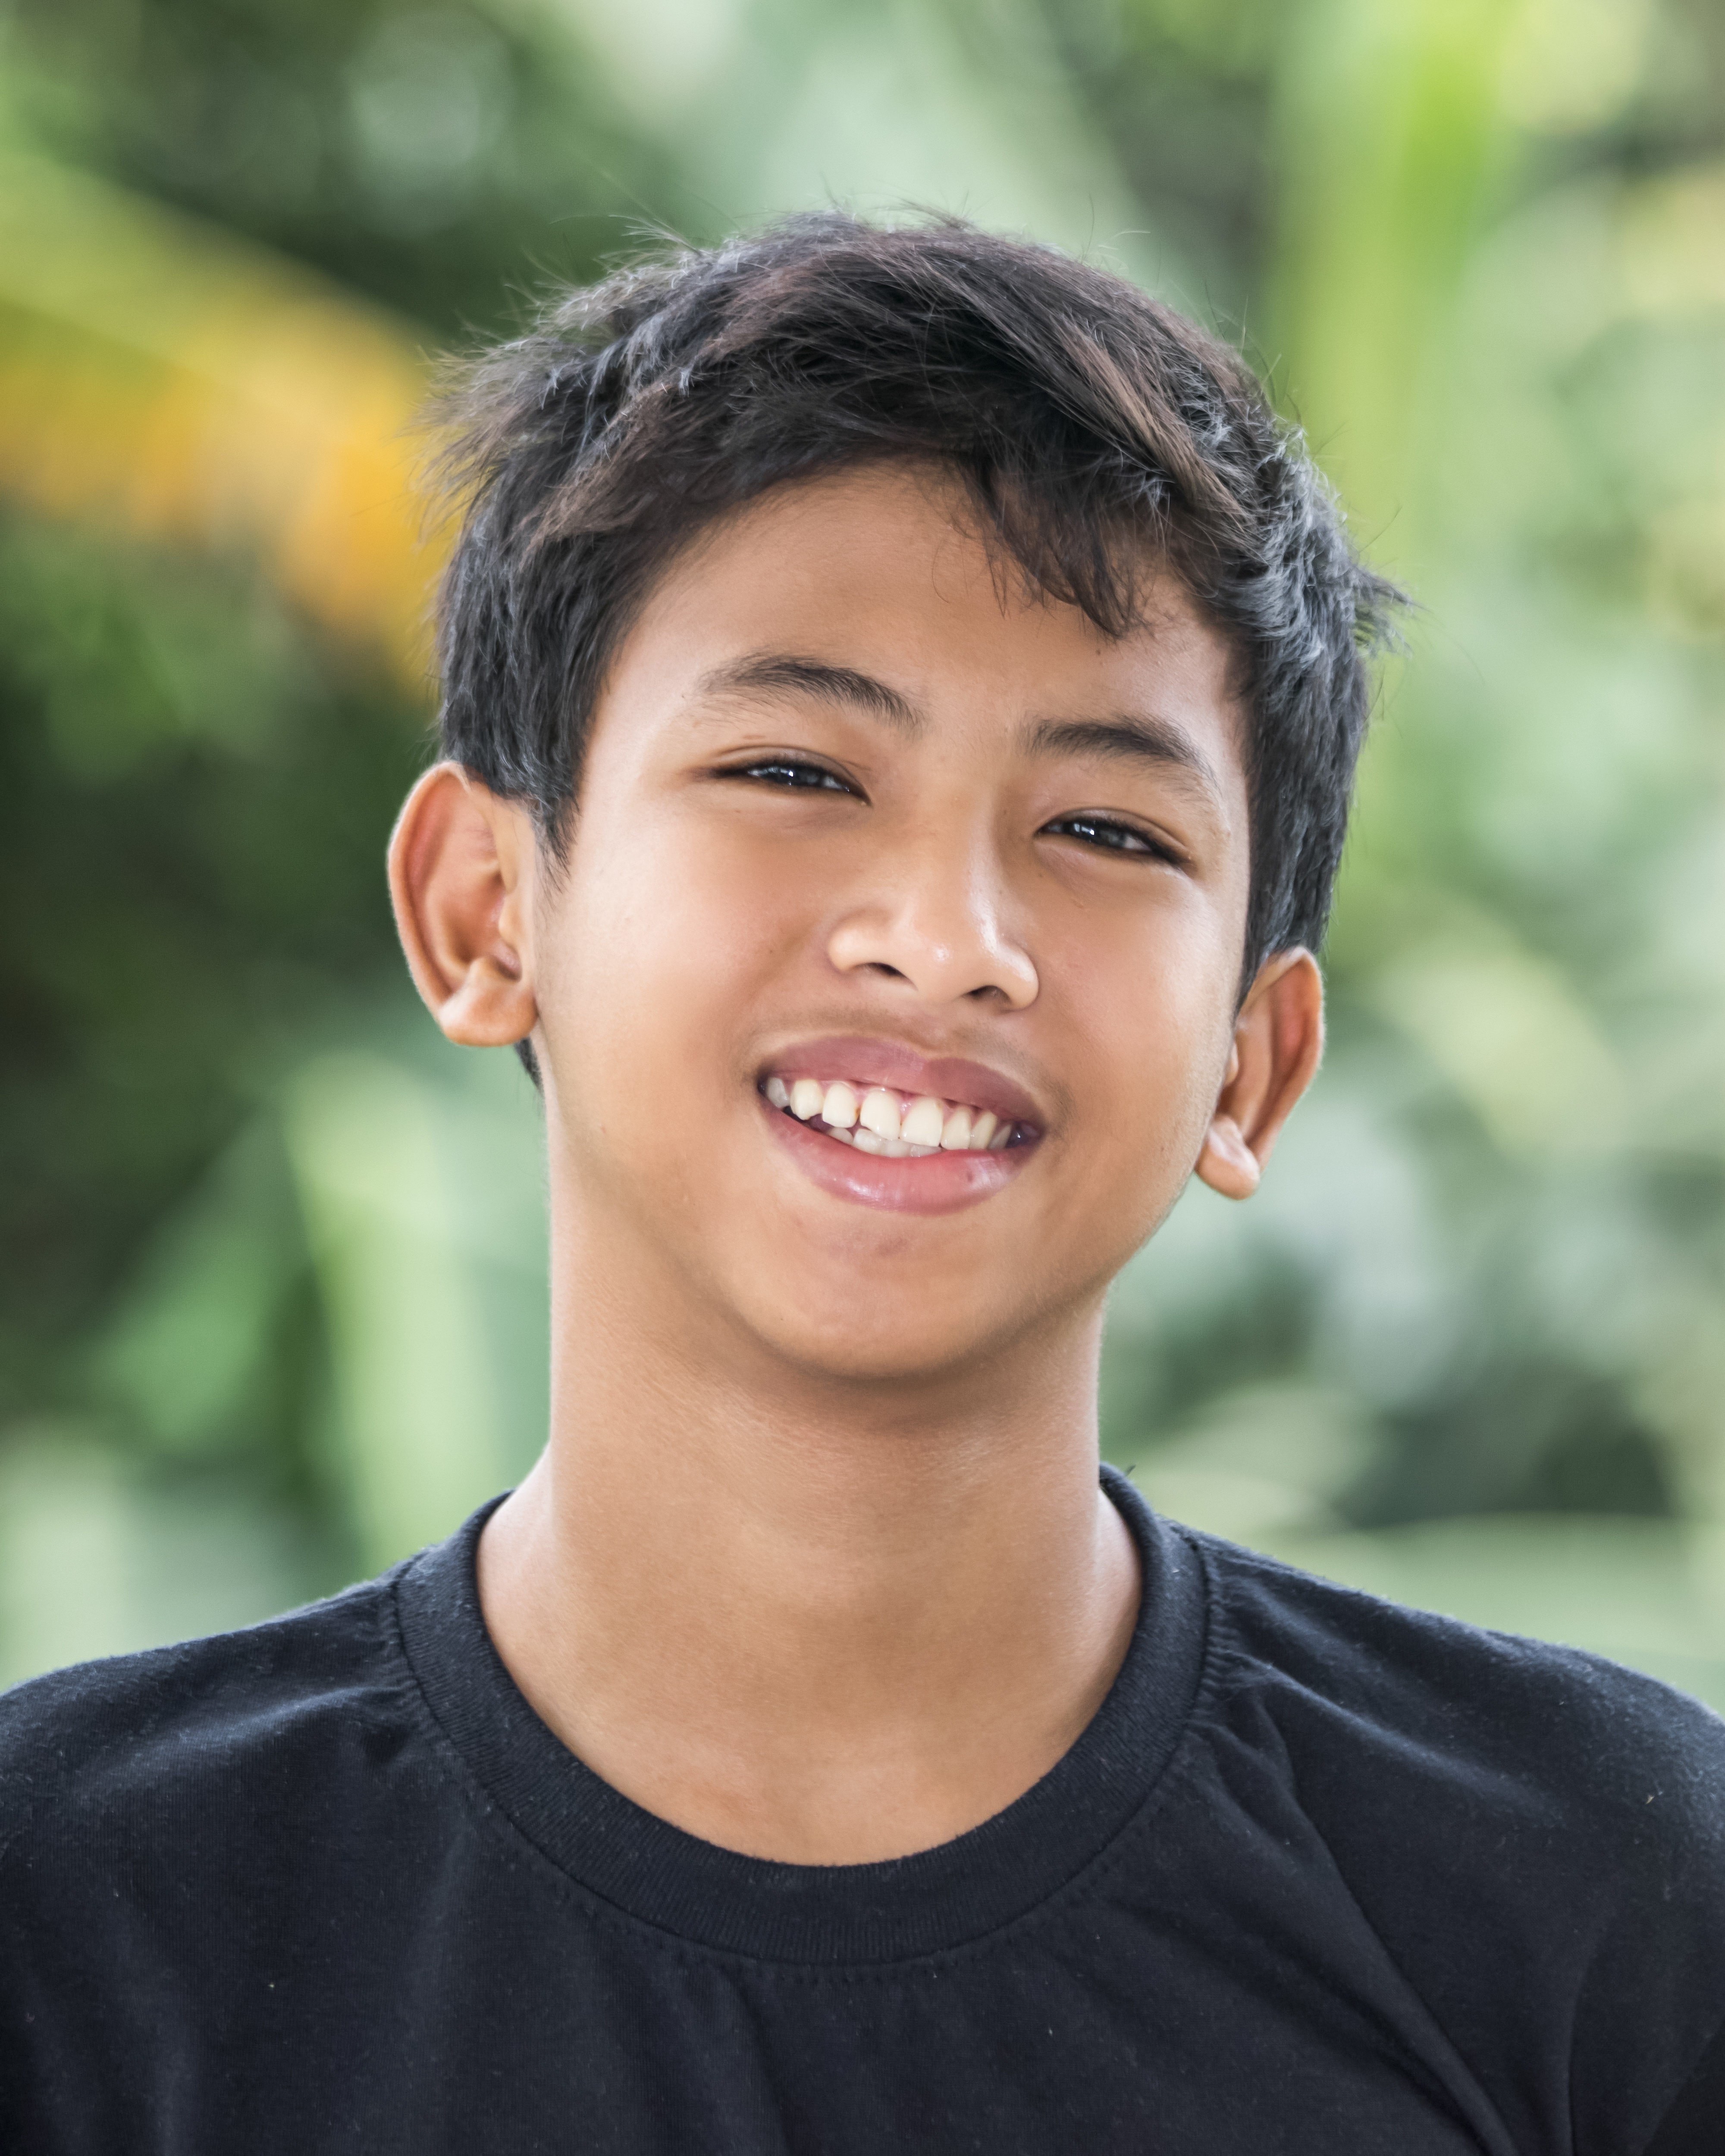
face, hair, facial expression, smile, chin, skin, forehead, child, happy, portrait photography, photography, portrait, laugh, black hair, child model